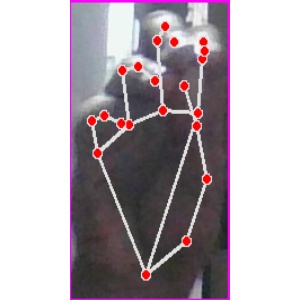
अक्षर: ङ